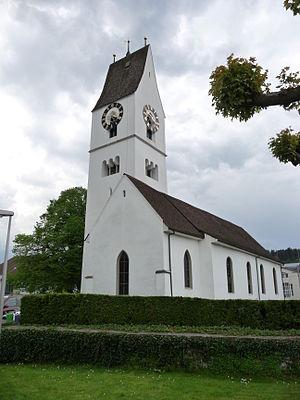
Cette liste présente les biens culturels d'importance nationale dans le canton d'Argovie. Cette liste correspond à l'édition 2009 de l'Inventaire Suisse des biens culturels d'importance nationale pour le canton d'Argovie. Il est trié par commune et inclus : 175 bâtiments séparés, 11 collections et 56 sites archéologiques.